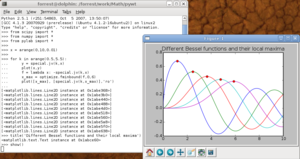
SciPy est un projet visant à unifier et fédérer un ensemble de bibliothèques Python à usage scientifique. Scipy utilise les tableaux et matrices du module NumPy.